Laguna Blanca (Paraguay)

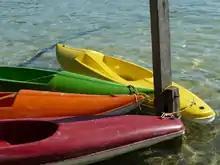
Kayac en el muelle

In Laguna Blanca Ranch, property of Duarte family since 1997, rural tourism started to develop. The Laguna Blanca Ranch has been a member of APATUR (Asociación Paraguaya de Turismo Rural) since its foundation and develops interesting activities for tourists. Nowadays Laguna Blanca in the process of being declared a Private Natural Reserve with the support of nongovernmental organizations, the Paraguayan Network of Private Land Preservation, the special support of IDEA, Natural Land Trust and Guyrá Paraguay.